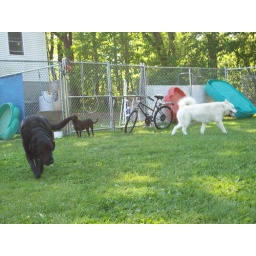
5-21-10 ** Thats my bike that I ride around the yard, the dogs follow me &amp;amp; they love it!!